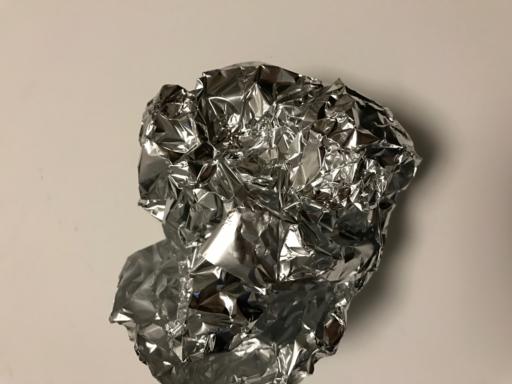
Waste category: metal